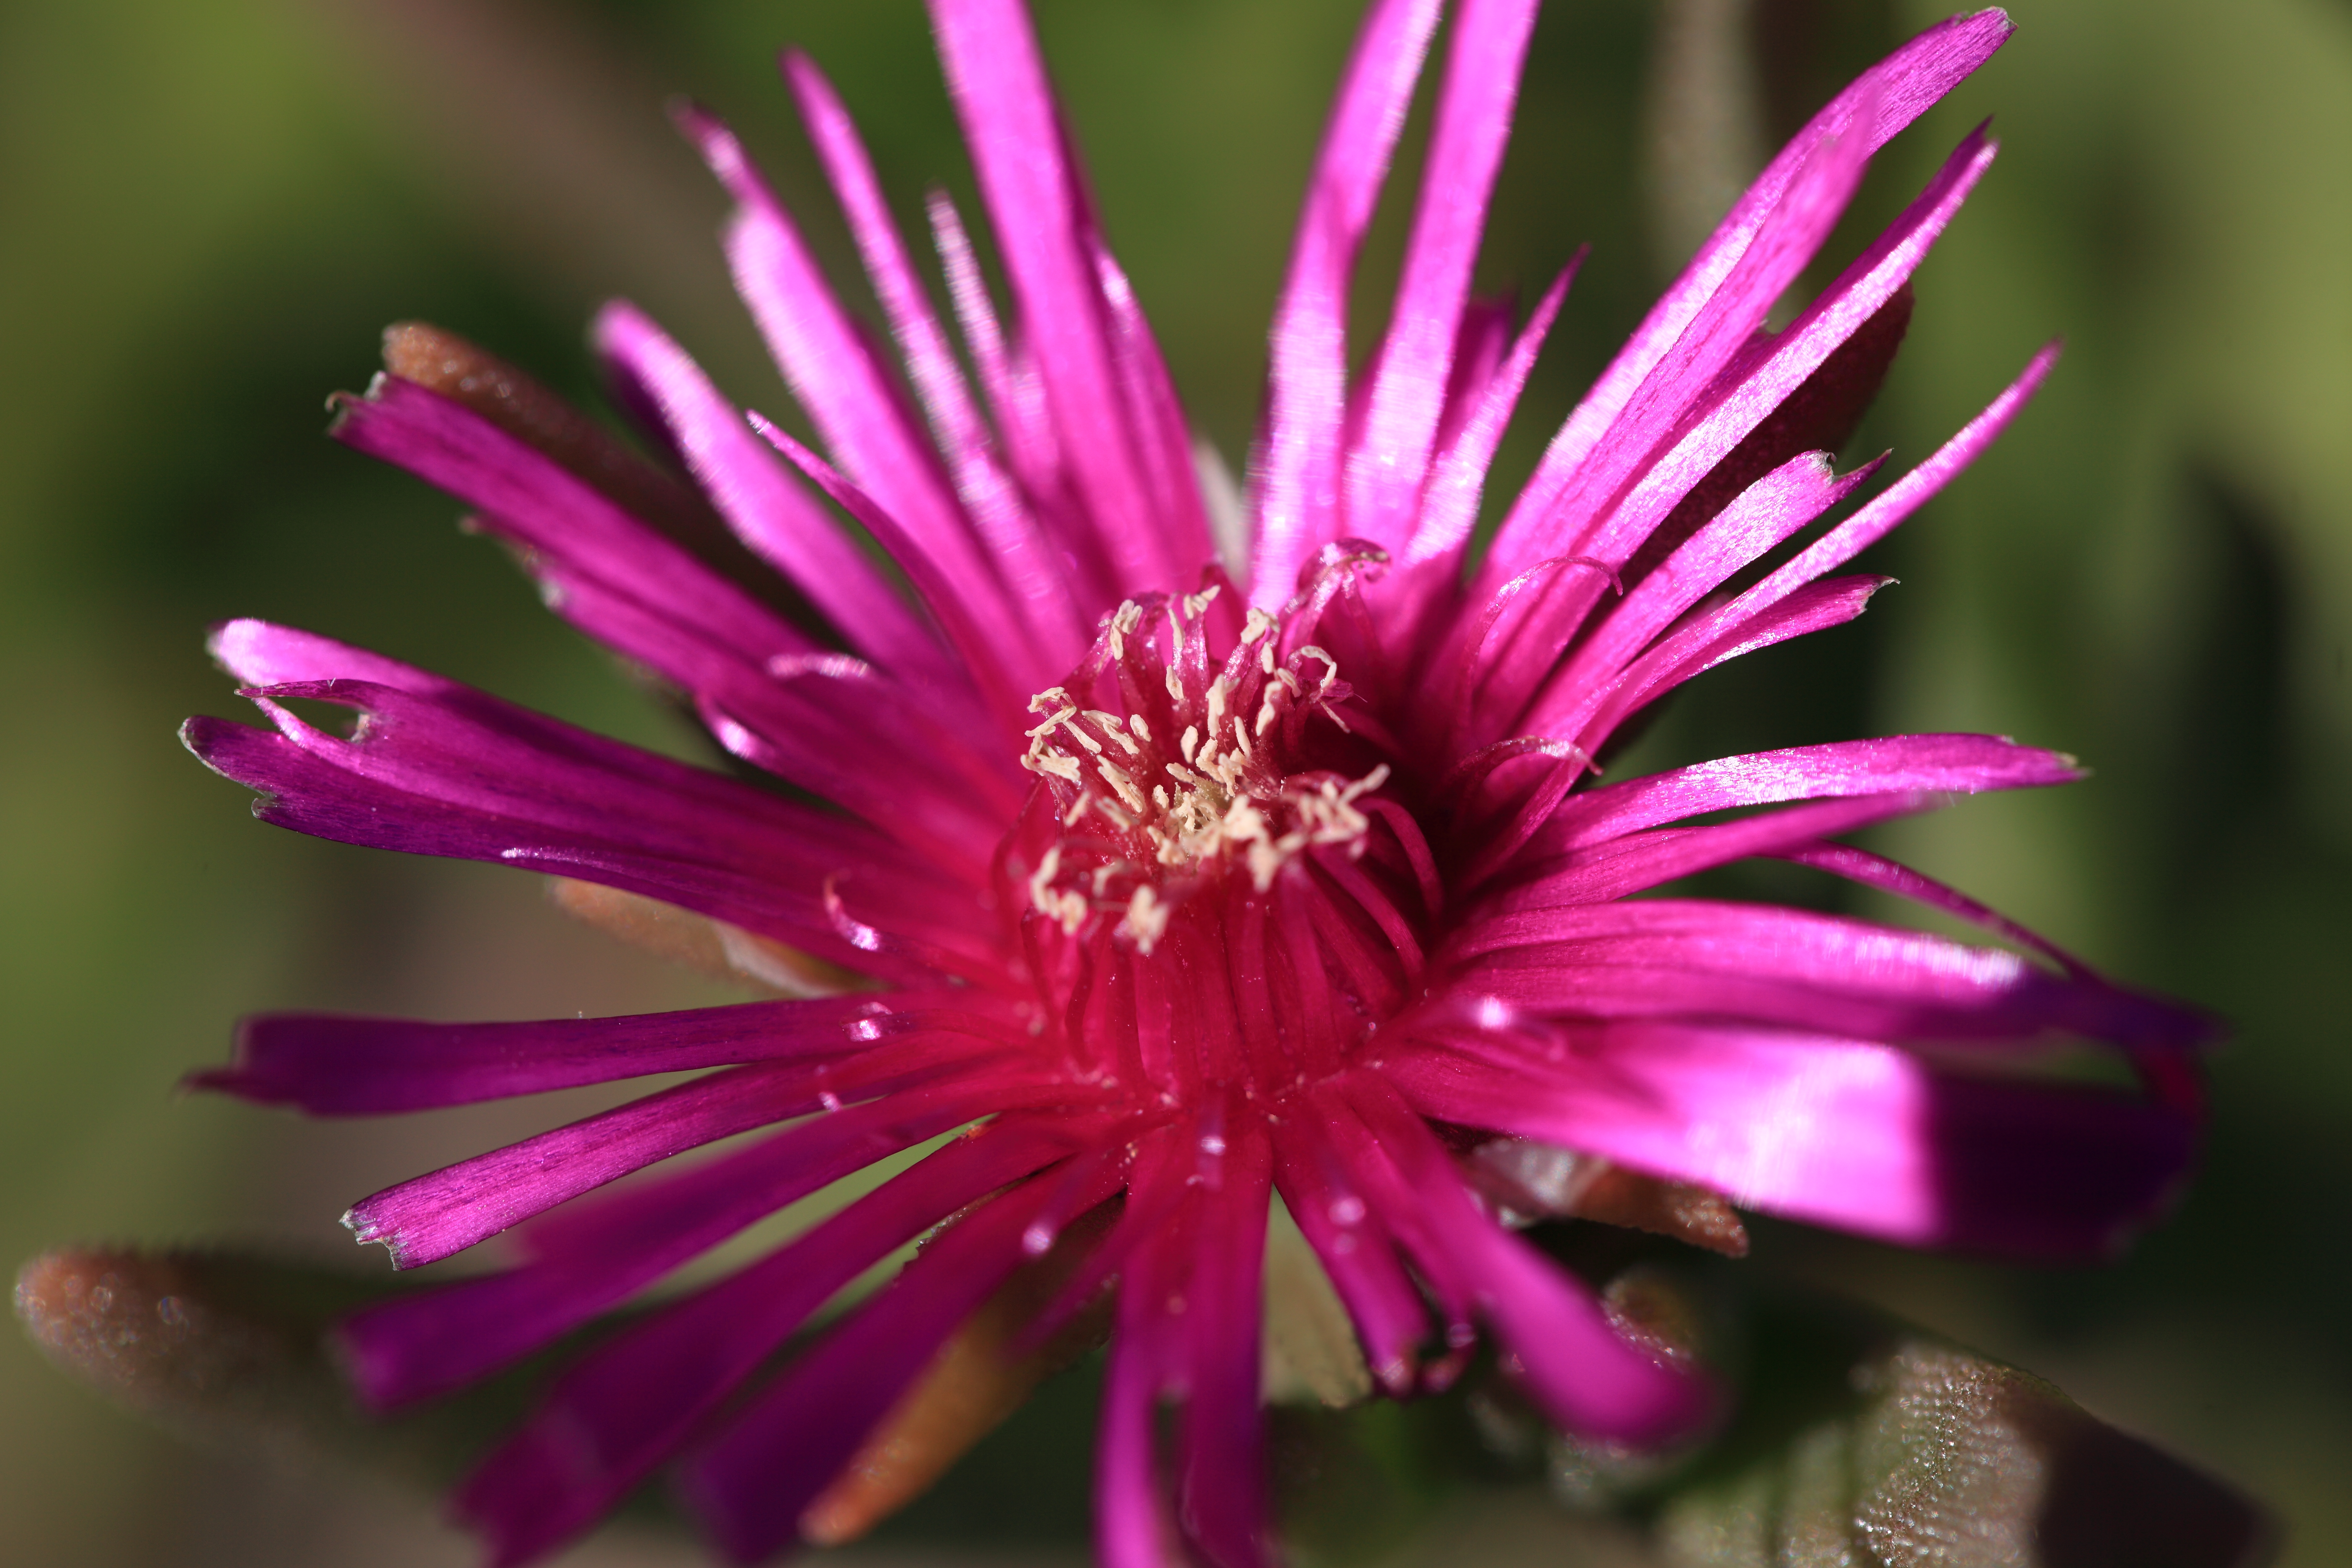
blossom, plant, photography, flower, petal, high, botany, flora, wildflower, close up, 5d, hires, markii, hi, res, resolution, macro photography, flowering plant, delosperma, cooperi, trailingiceplant, annual plant, land plant, ice plant family